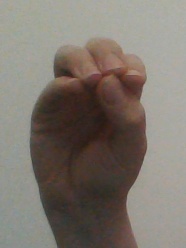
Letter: ha